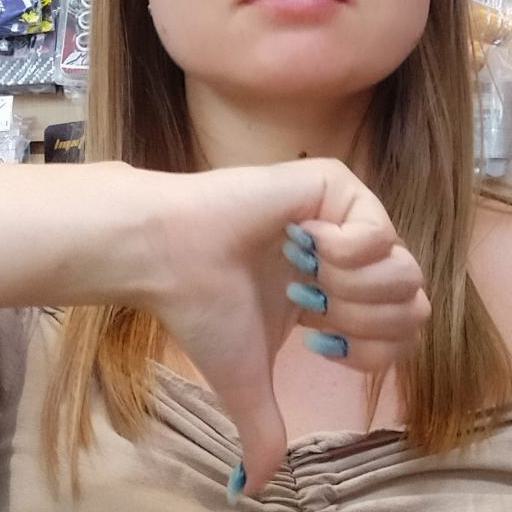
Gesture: dislike